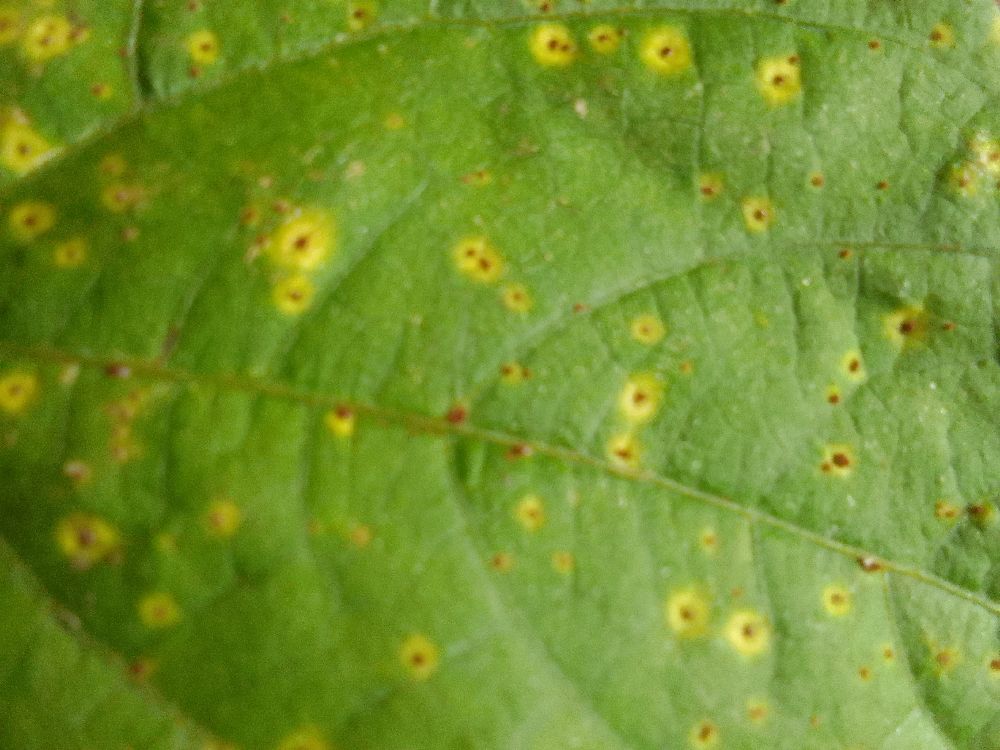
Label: rust